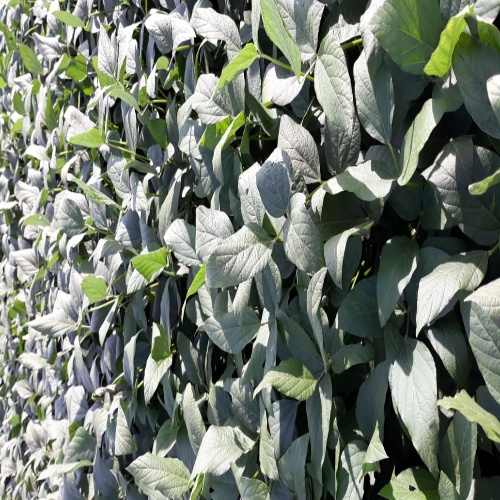
Label: Diabrotica_speciosa